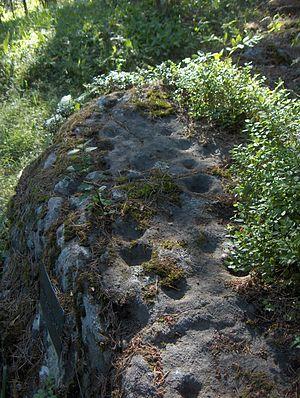
Hartola est une municipalité du centre-sud de la Finlande, dans la province de Finlande méridionale et la région du Päijät-Häme.